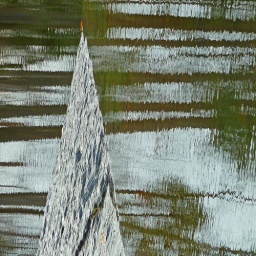
A textured spur of ancient rock pierces a quiet pool striped by solemn pines.